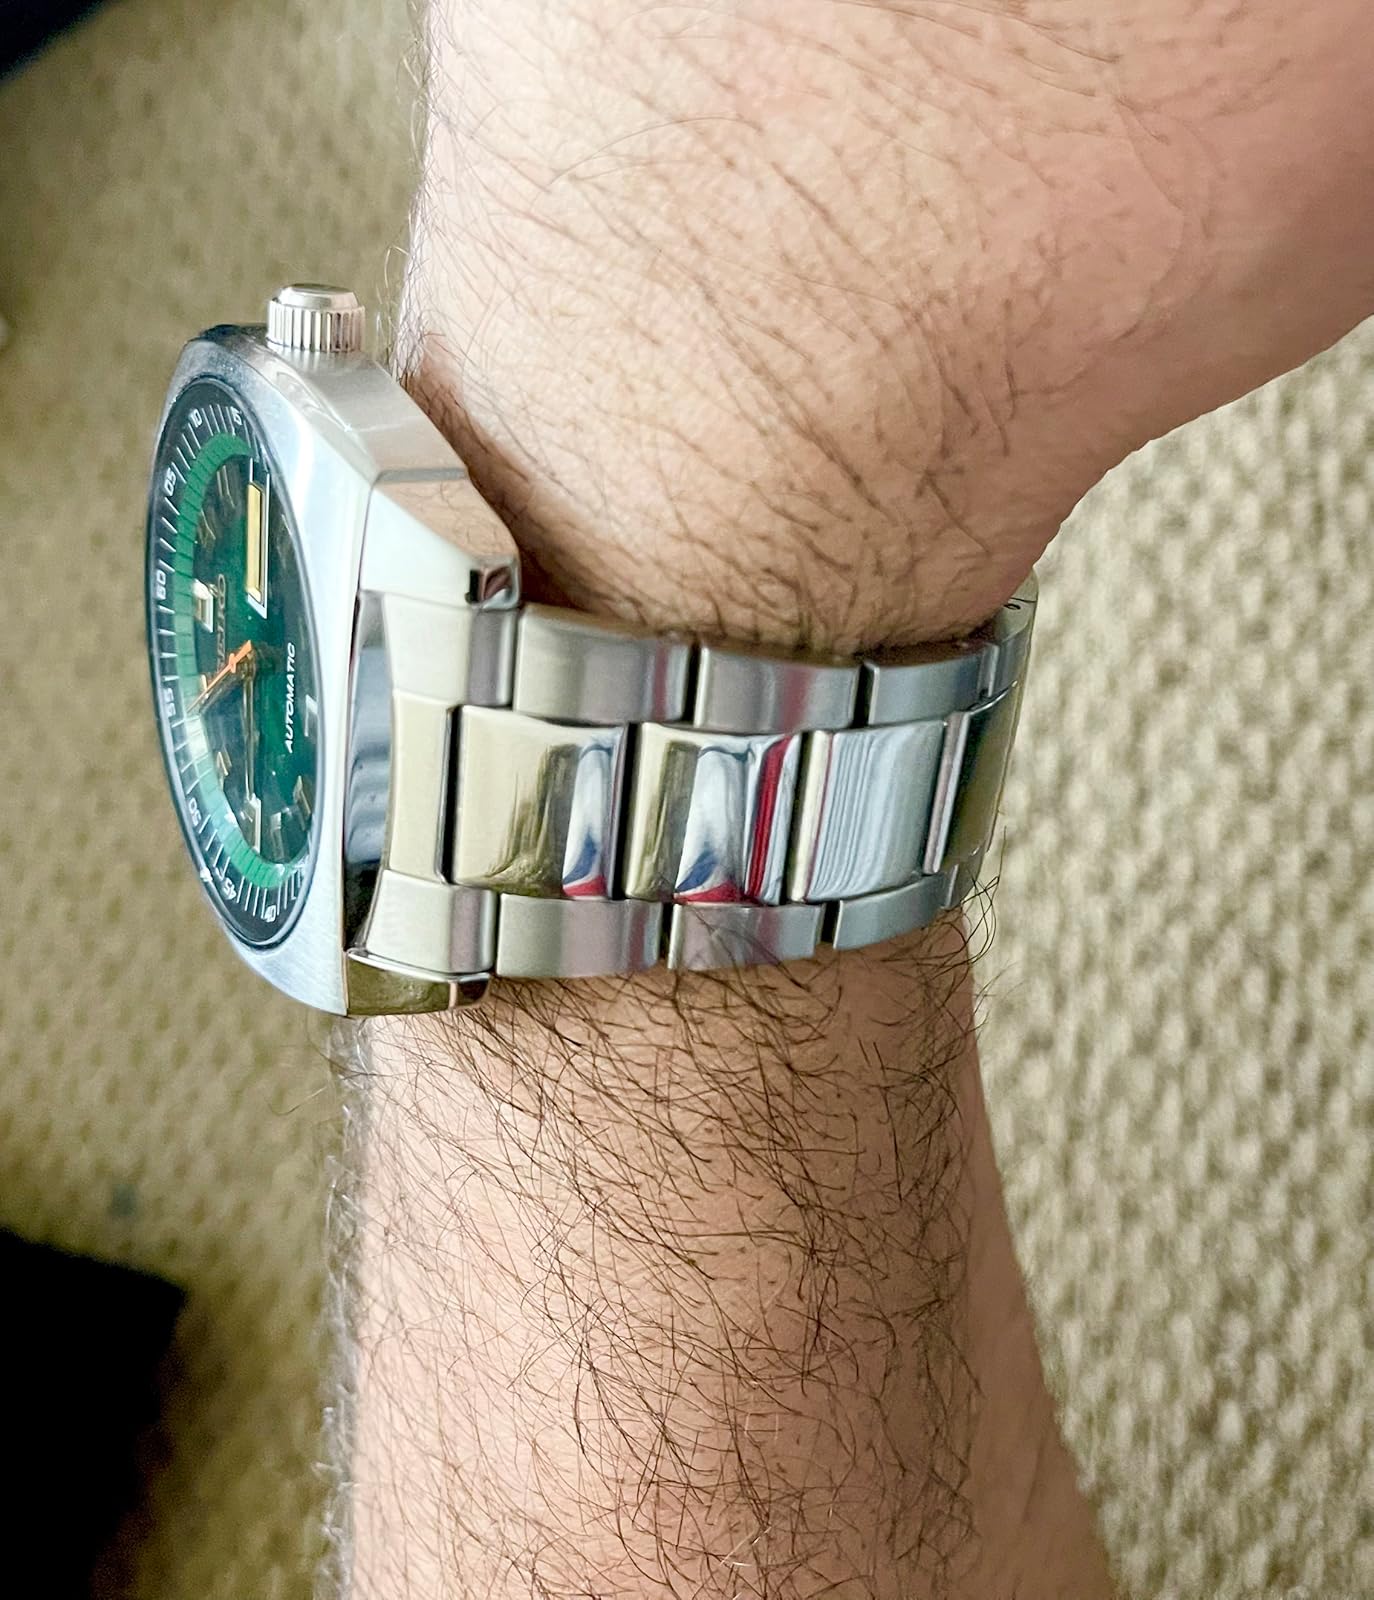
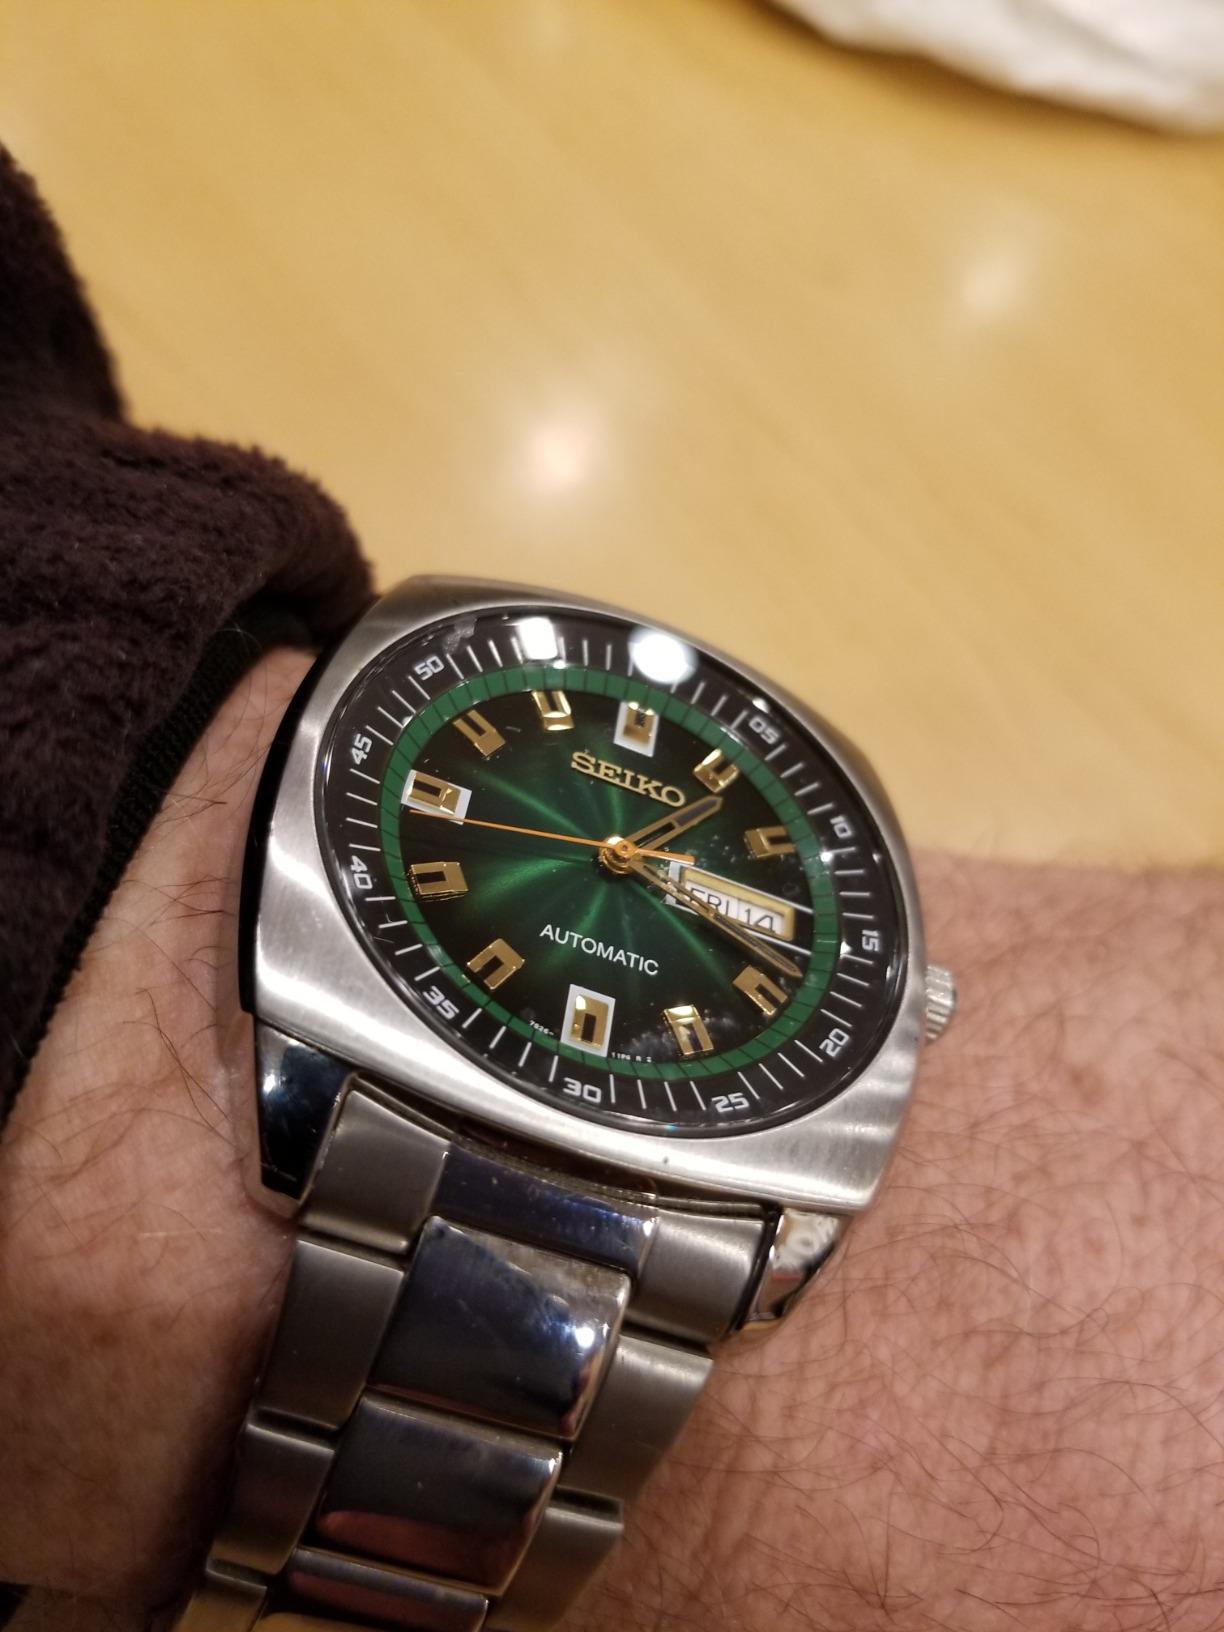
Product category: accessories_watch
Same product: yes